Johnny Depp

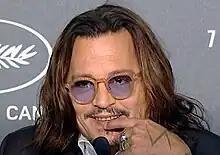
Depp at the 2023 Cannes Film Festival

In 2018, Depp voiced the title character Sherlock Gnomes in the animated movie "Gnomeo & Juliet: Sherlock Gnomes". Although moderately commercially successful, it was critically panned. Depp then starred in two independent films, both produced by him and his company, Infinitum Nihil. The first was "City of Lies", in which he starred as Russell Poole, an LAPD detective who attempts to solve the murders of rappers Tupac Shakur and The Notorious B.I.G. It was set for release in September 2018, but was pulled from the release schedule after a crew member sued Depp for assault. The second film was the comedy-drama "Richard Says Goodbye", in which Depp played a professor with terminal cancer. It premiered at the Zurich Film Festival in October 2018. Depp's last film release of 2018 was "", in which he reprised his role as Grindelwald. Depp's casting received criticism from fans of the series due to the domestic violence allegations against him.